Alaska Native art

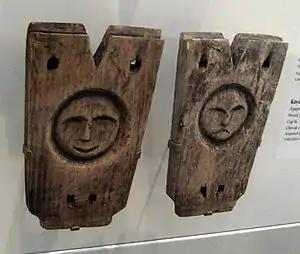
Cup'ik kayak stanchions, collection of the University of Alaska Museum of the North. The left is a male figure, while the right is female.

The Yup'ik tribes traditionally decorate most all of their tools, even ones that perform smaller functions. One of their most popular forms of art are masks, which are generally made of wood and range in size from a few inches tall to several pounds in weight. They most often create masks for ceremonies but the masks are traditionally destroyed after being used. These masks are used to bring the person wearing it luck and good fortune in hunts. Masks are the result of multiple persons efforts, sometimes created by one in mind but physically created by another